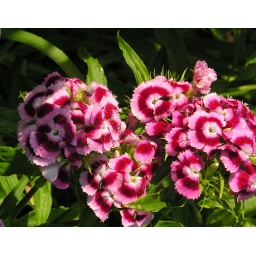
found in the flower box of The Hague Motel at Lake George in the Adirondacks of New York.